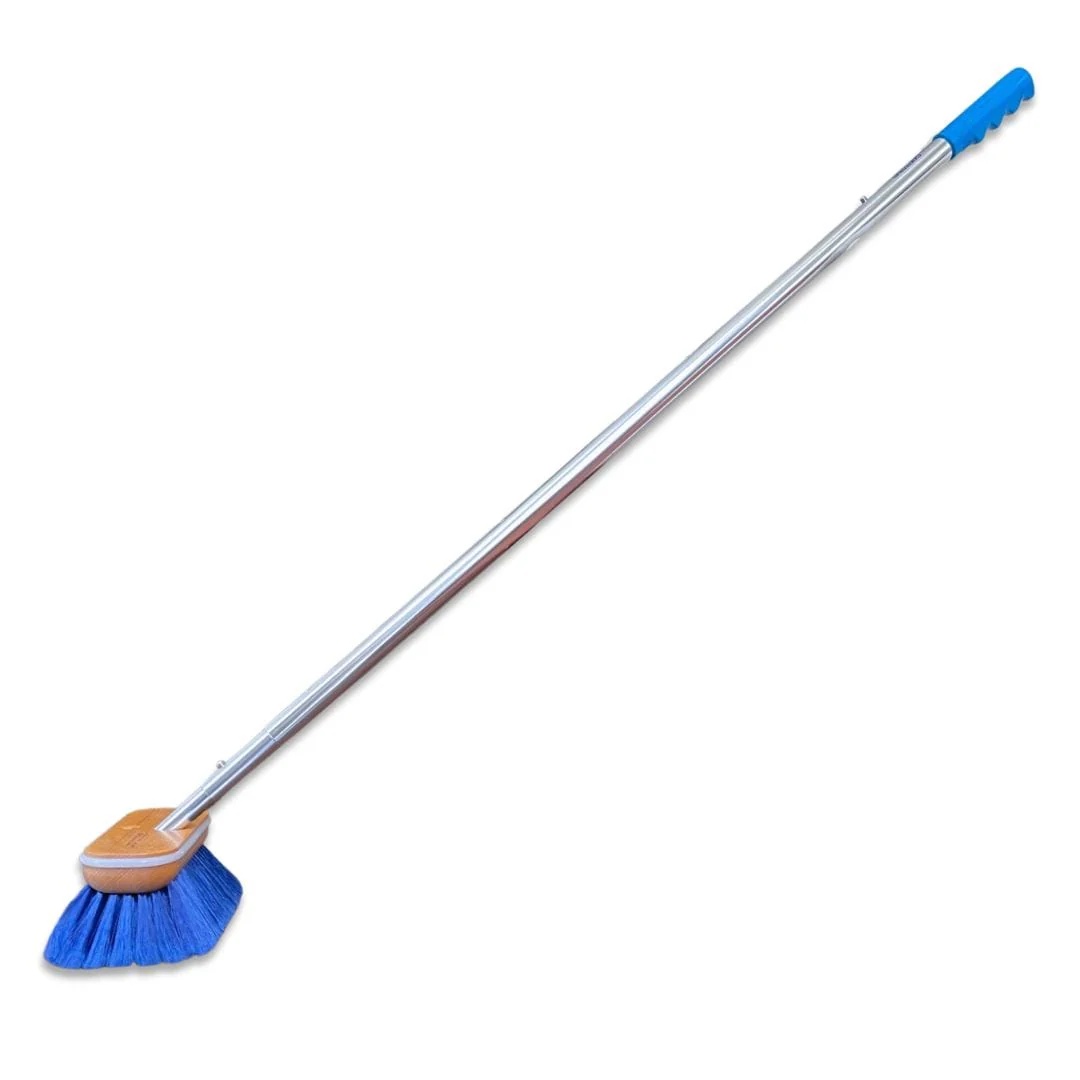
Boat Brush with Handle - Super-Soft Bristle
Ultra-soft on finishes. Tough enough for boat life. Captains' Boat Brush with Handle comes with a super-soft blue bristle brush head and detachable telescopic handle. Our boat brushes feature solid wooden heads with rubber bumpers and durable polystyrene bristles for the toughest cleaning jobs. The brush head easily attaches to the included handle for quick changes between brushes or handle attachments. The super-soft bristles are perfect for cleaning more delicate boat surfaces like isinglass and motor cowlings. What’s included: - 1 Super Soft Bristle Boat Brush (Blue) Great for vinyl, isinglass, and motor cowlings - 1 Telescopic Handle Stainless steel handle fits all our boat brush heads and extends from 3.5' to 6' in length Boat brushes that are built marine-tough. Rugged Construction Solid wood brush head with polystyrene bristles–made to handle all boat surfaces and handle tough marine environments Designed for Boaters, By Boaters Our boat brush head measures 9" across and features a rubber bumper to protect your boat from scuffs and scrapes Thoughtful One-Handle System Our telescopic handle makes swapping brush heads a breeze - works great with our shammy mop head and boat hook attachments too! (sold separately) What makes us different? More Durable Brushes Our double-reinforced, epoxied connections prevent loosening and failure at the brush head (something we've experienced with other brushes). Better Value We offer premium marine-quality brushes at lower prices than leading brands. Real People We're a family-owned business, and we take pride in what we do. If you need support, you'll speak with a real person from our team in Jacksonville, Florida. Our boat brush with handle is also available in medium bristle and hard bristle types.
Brand: SUNIO®
Category: Vehicles & Parts > Vehicle Parts & Accessories > Watercraft Parts & Accessories > Watercraft Care > Watercraft Cleaners